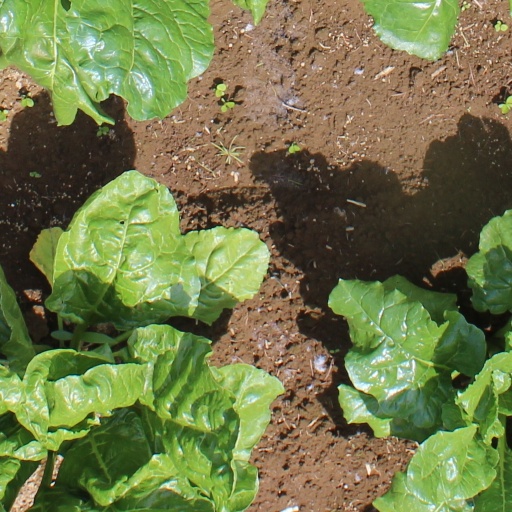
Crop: sugar beet